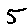
Label: 5